Social Credit Party (New Zealand)

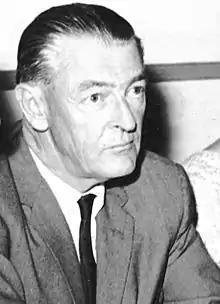
Vernon Cracknell, leader 1963–70, MP for Hobson 1966–69

Social Credit gained support quickly, and in the 1954 elections, the party won 11.13% of the vote. The party failed to win seats in parliament under the first past the post electoral system. The party's quick rise did, however, prompt discussion of the party's policies. National saw Social Credit as a threat in the 1957 election and established a caucus committee to challenge their theories. Gustafson comments that the successes in some seats (Hobson, Rangitikei, East Coast Bays and Pakuranga) came from a "peculiar and infrequent combination of factors", with votes in those seats coming from "a handful of committed monetary reformers plus alienated National voters and the tactical voting of Labour supporters in a seat where Labour could not win".